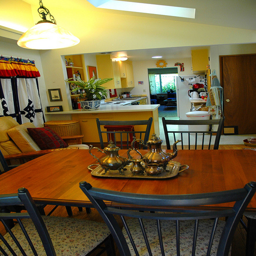
A wooden table with a tray and tea and cream pots on top of it.
A DINING ROOM WITH TEA KETTLES ON THE TABLE.
a dining area with a table and chairs
A dining room table with a tea set on top of it
Small apartment decorated in cheery farm house style